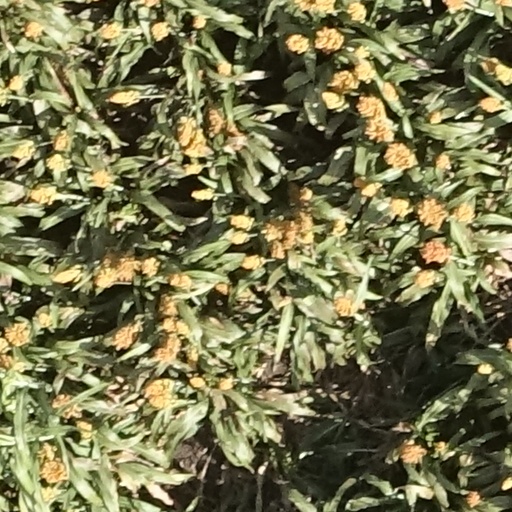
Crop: sorghum